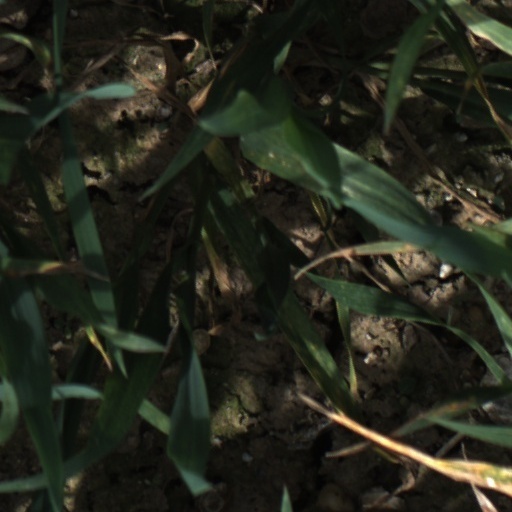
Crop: wheat